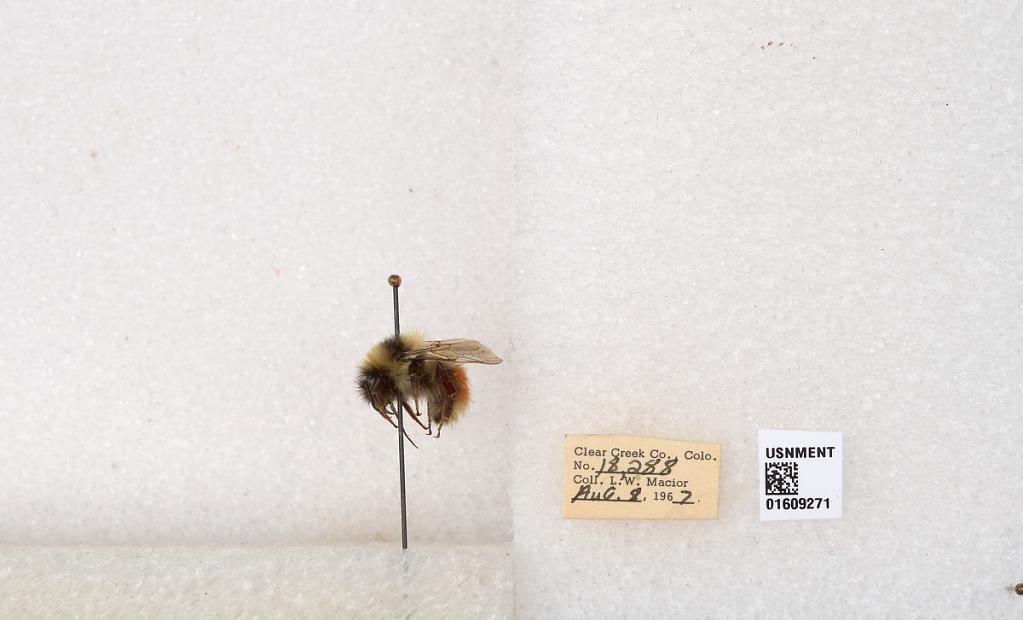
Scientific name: Bombus (Pyrobombus) sylvicola Kirby
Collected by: L. Macior
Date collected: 1967-8-8
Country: United States
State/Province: Colorado
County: Clear Creek
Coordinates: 39.6856, -105.645